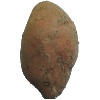
Label: potato_sweet